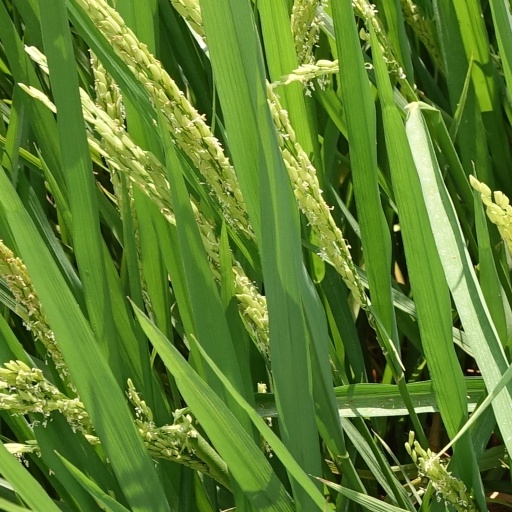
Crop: rice